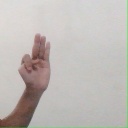
अक्षर: भ